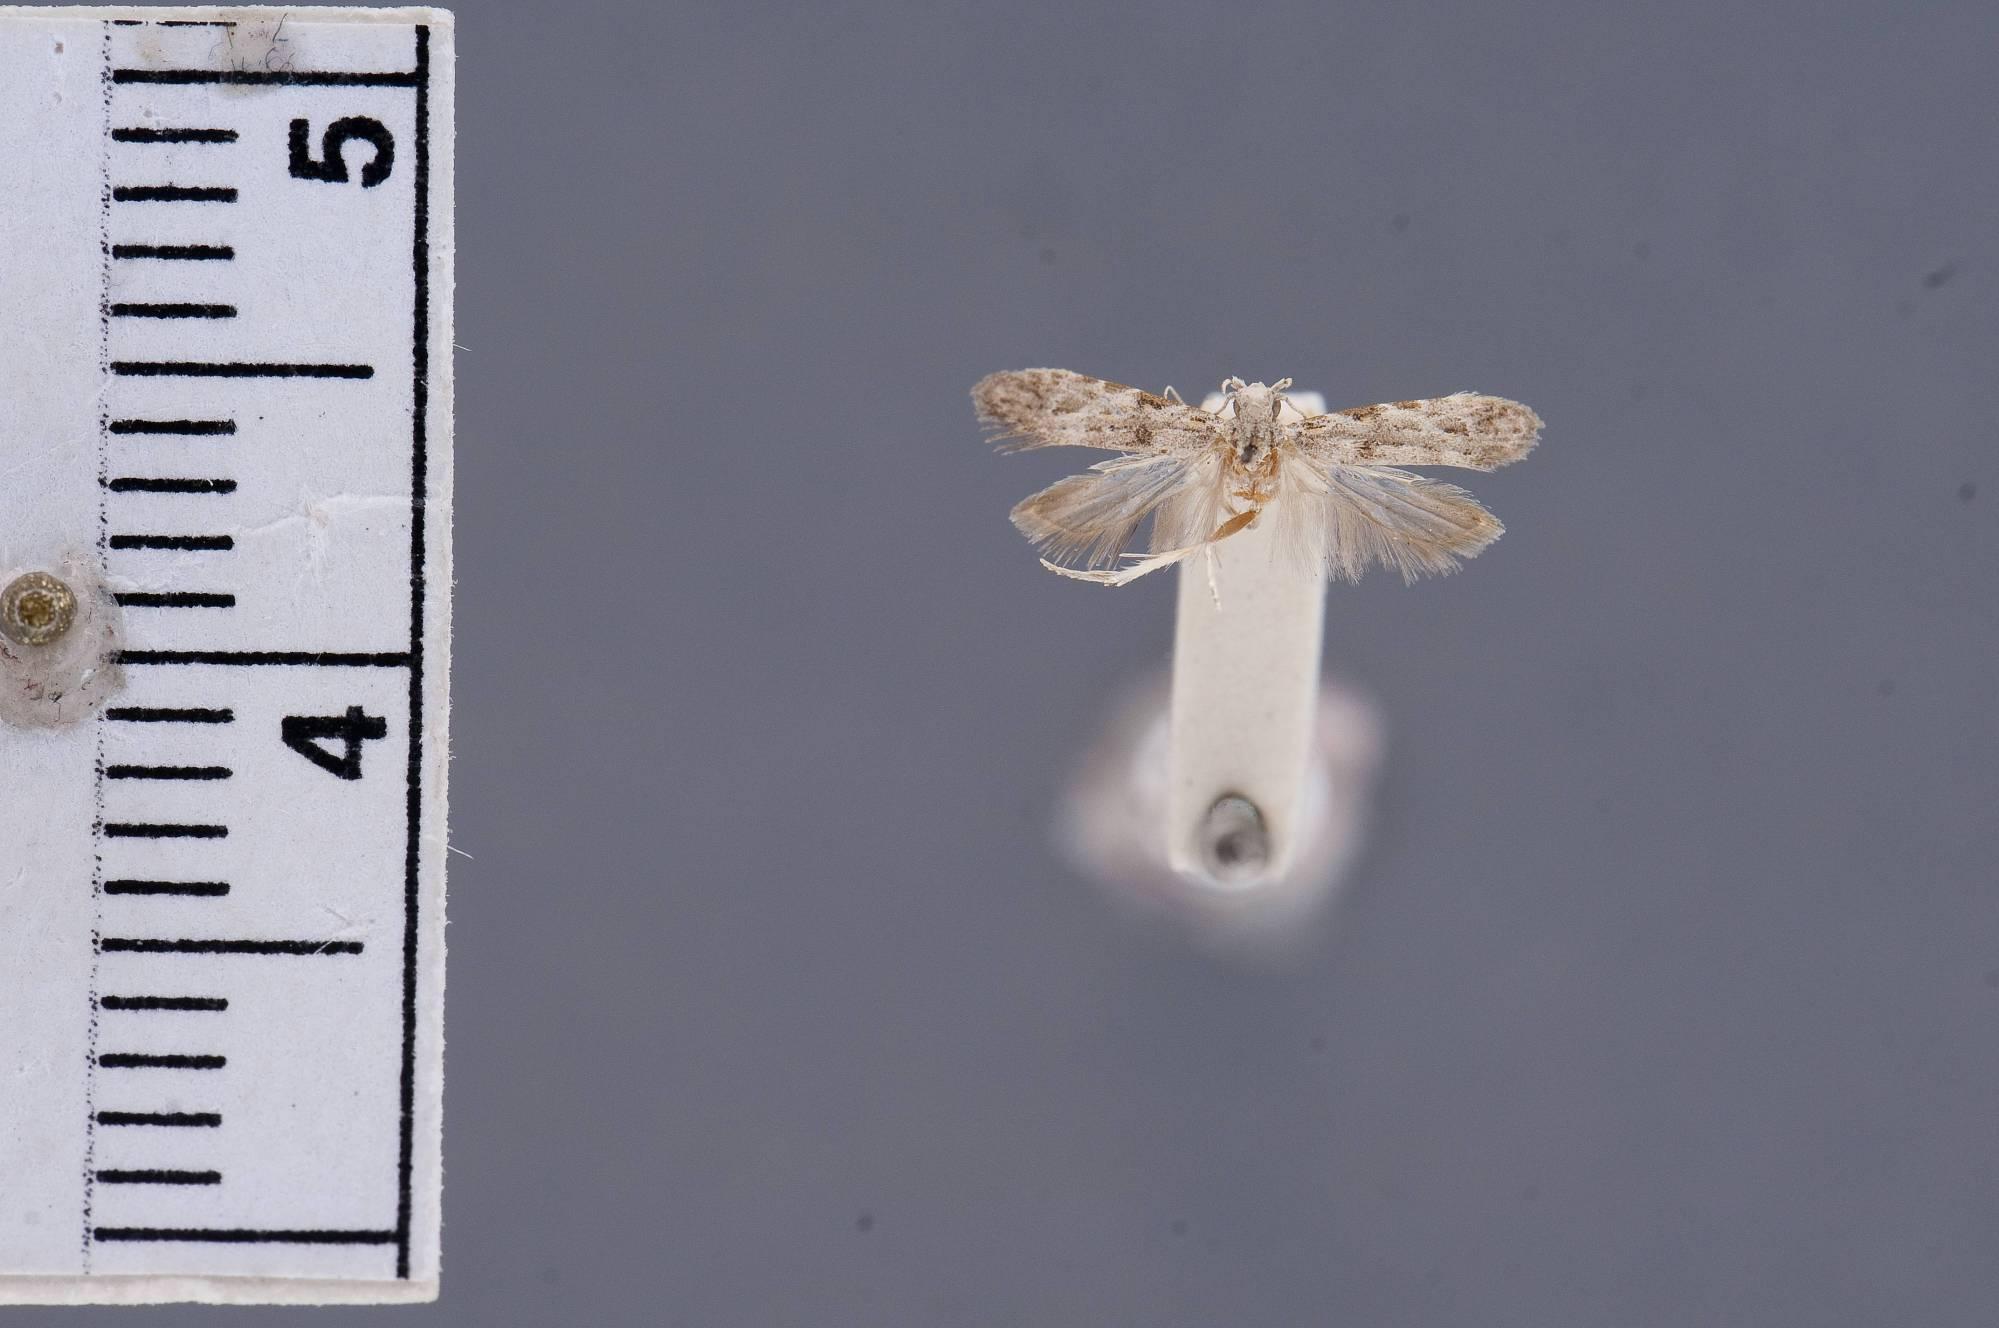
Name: Phthorimaea impudica
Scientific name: Phthorimaea impudica Walsingham, 1911
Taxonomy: Animalia, Arthropoda, Insecta, Lepidoptera, Glossata, Gelechiidae, Gelechiinae
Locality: Tabernilla, Canal Zone, Panama
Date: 1907